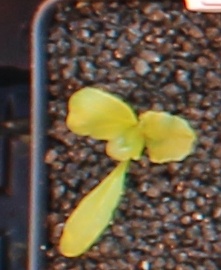
Label: Sugar beet